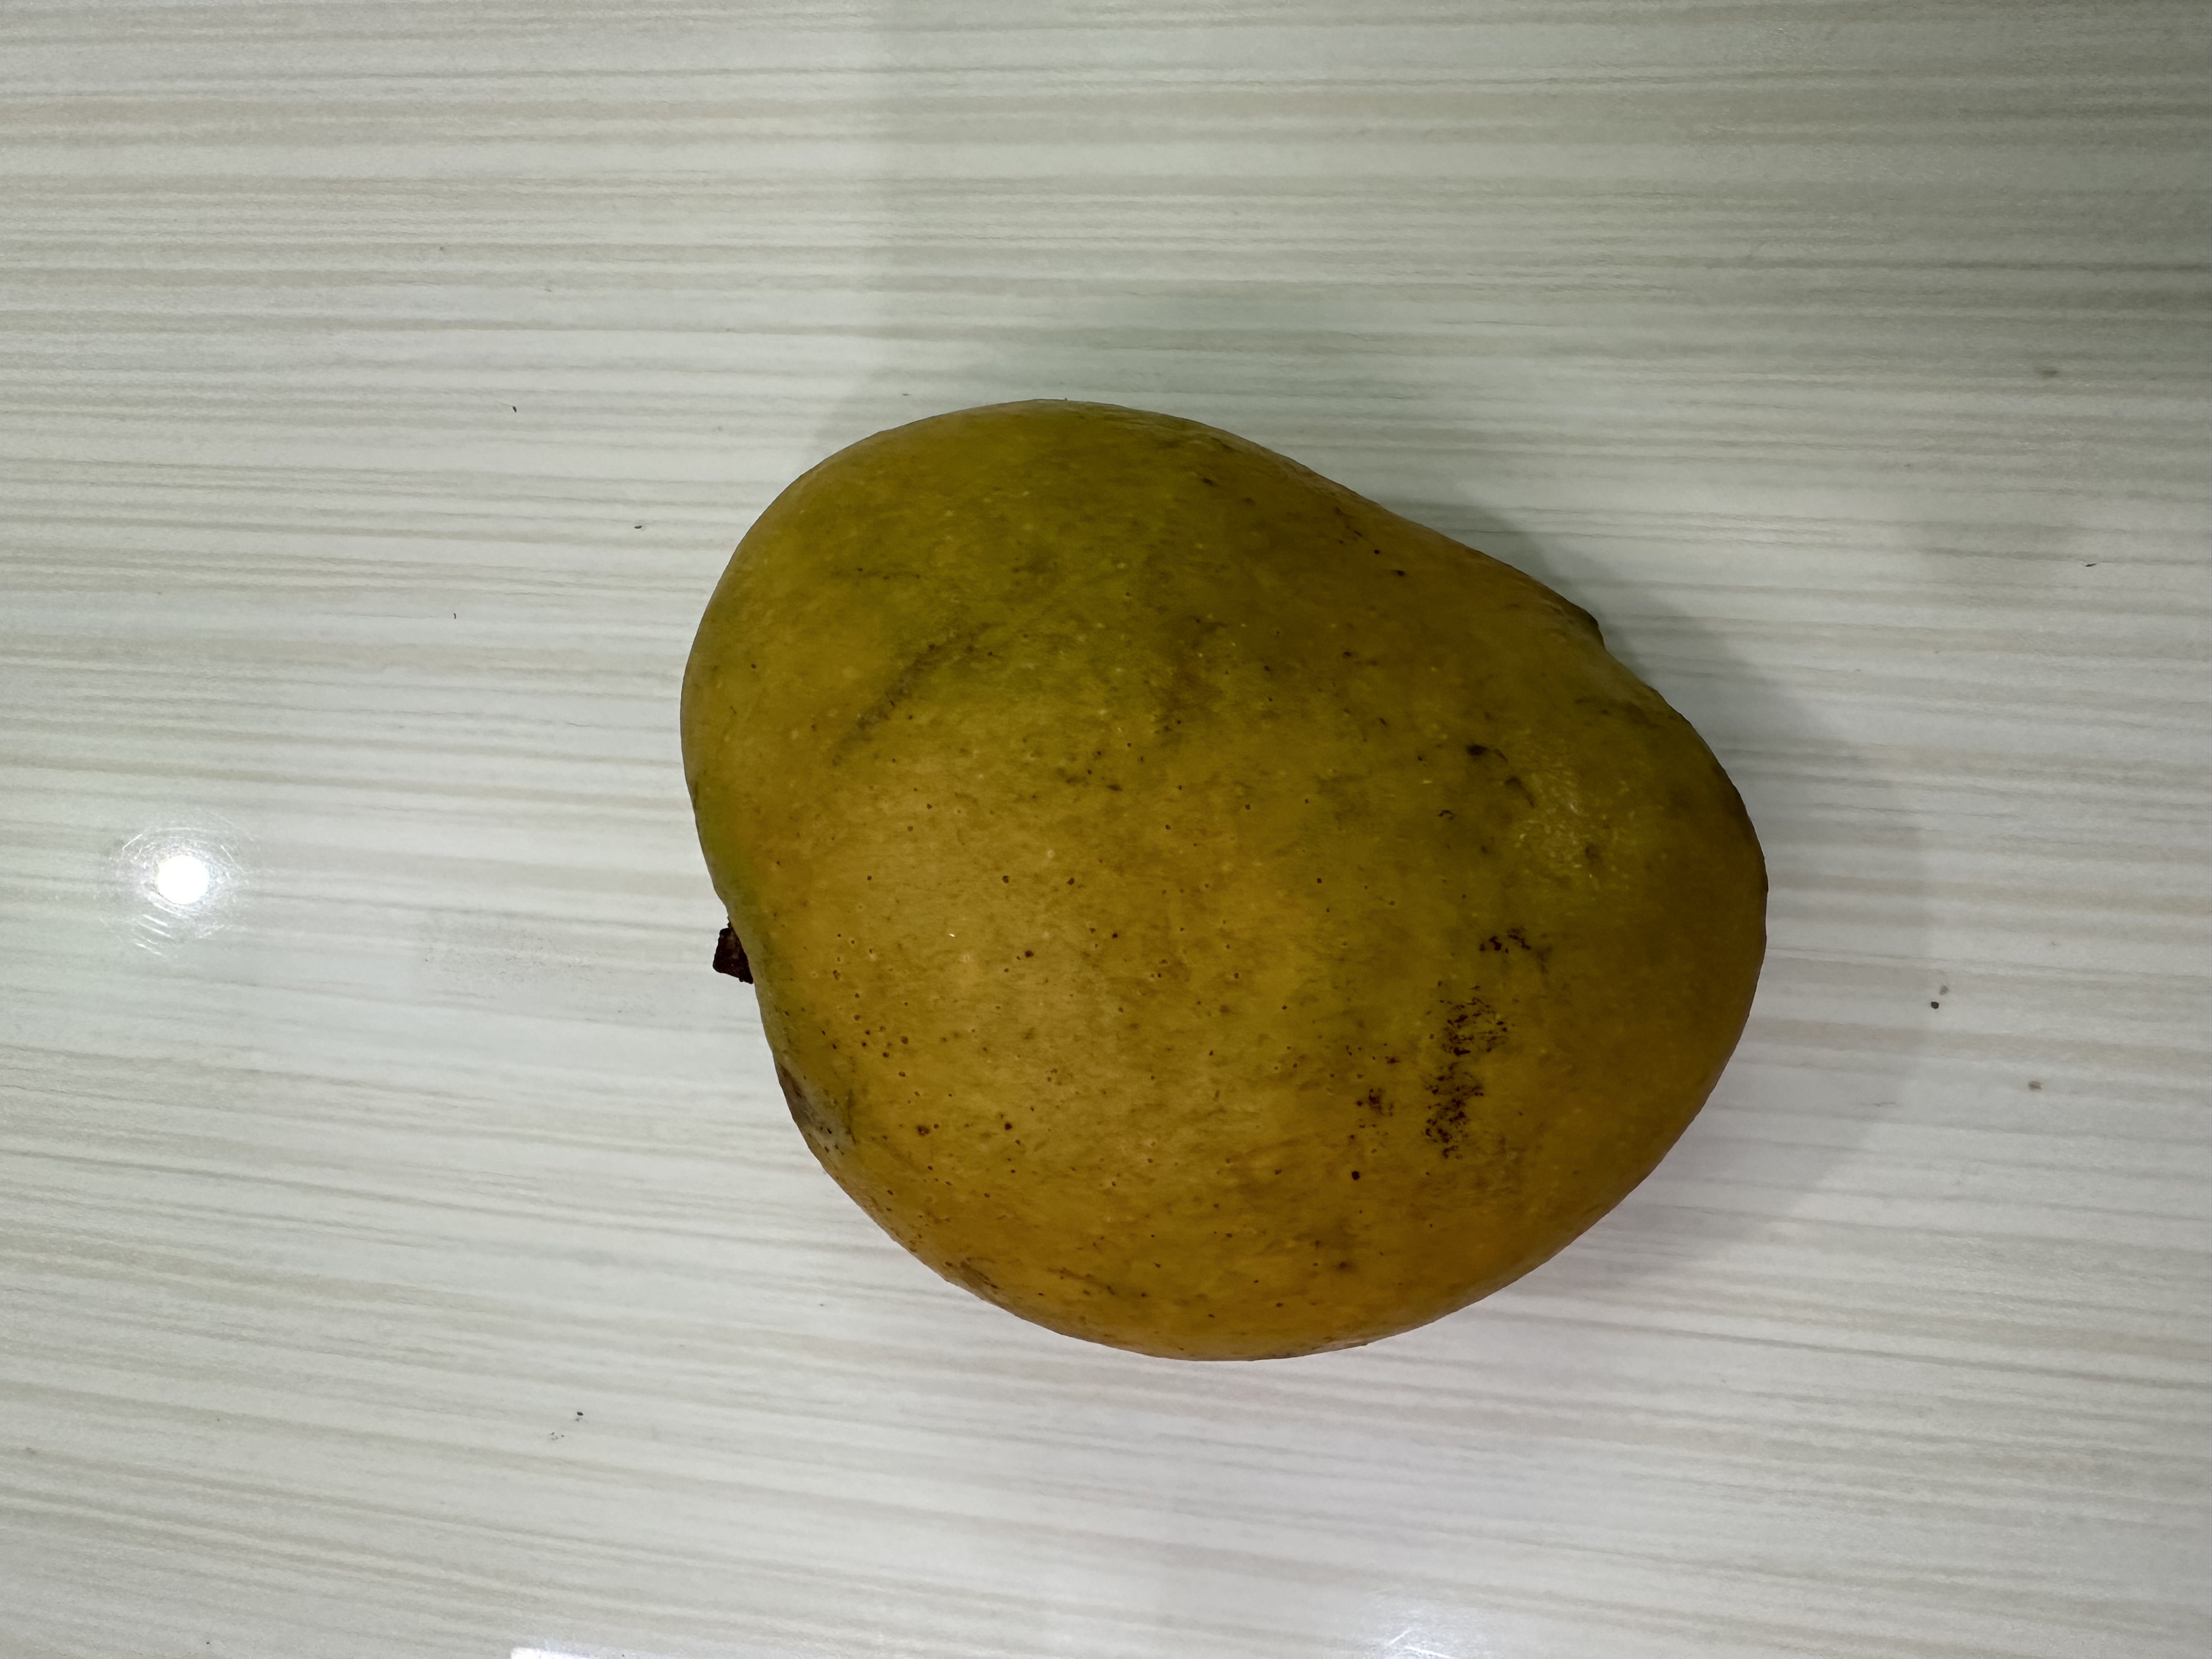
Mango variety: Bari-4